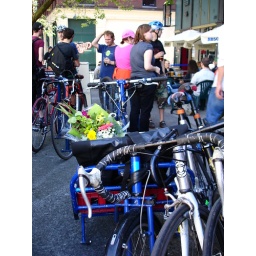
flowers in the cargo bike